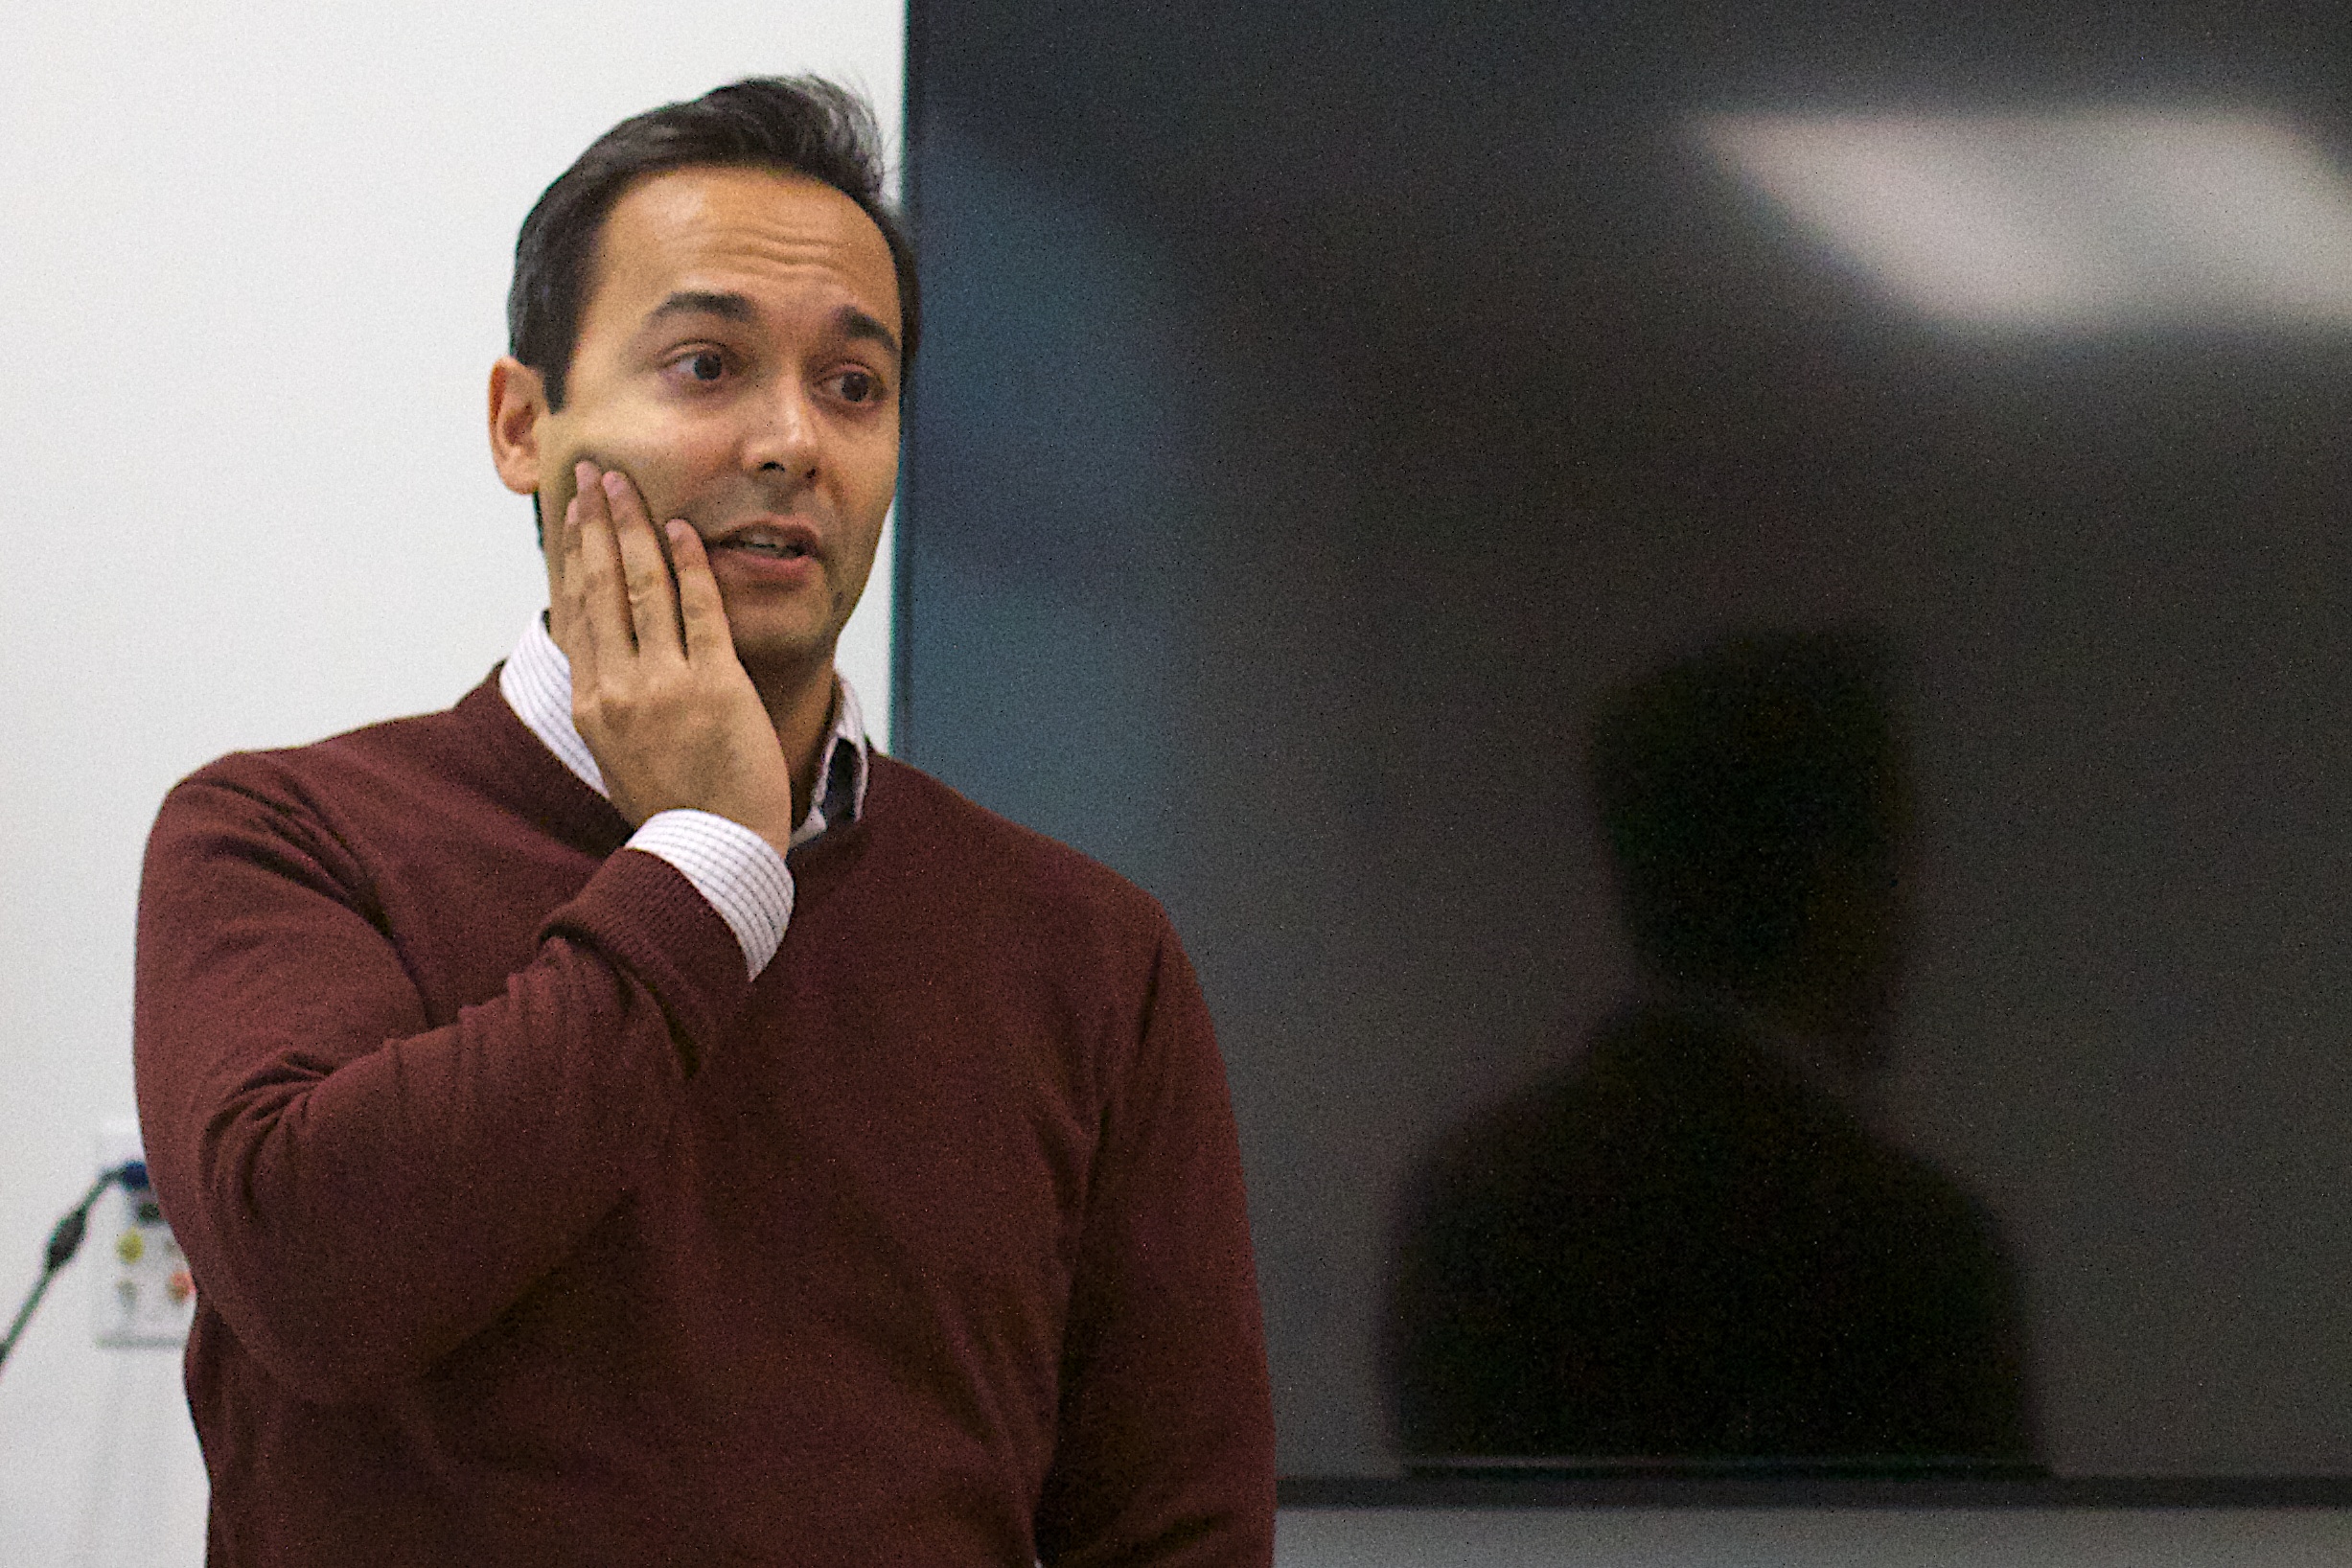
person, speech, image, lecture